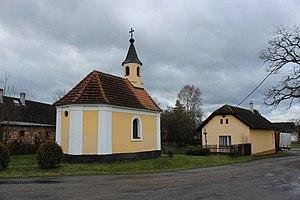
Hlavatce est une commune du district de Tábor, dans la région de Bohême-du-Sud, en République tchèque. Sa population s'élevait à 374 habitants en 2017.